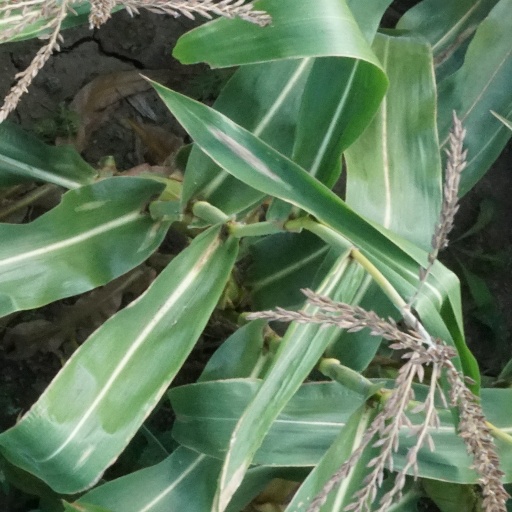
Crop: maize; corn